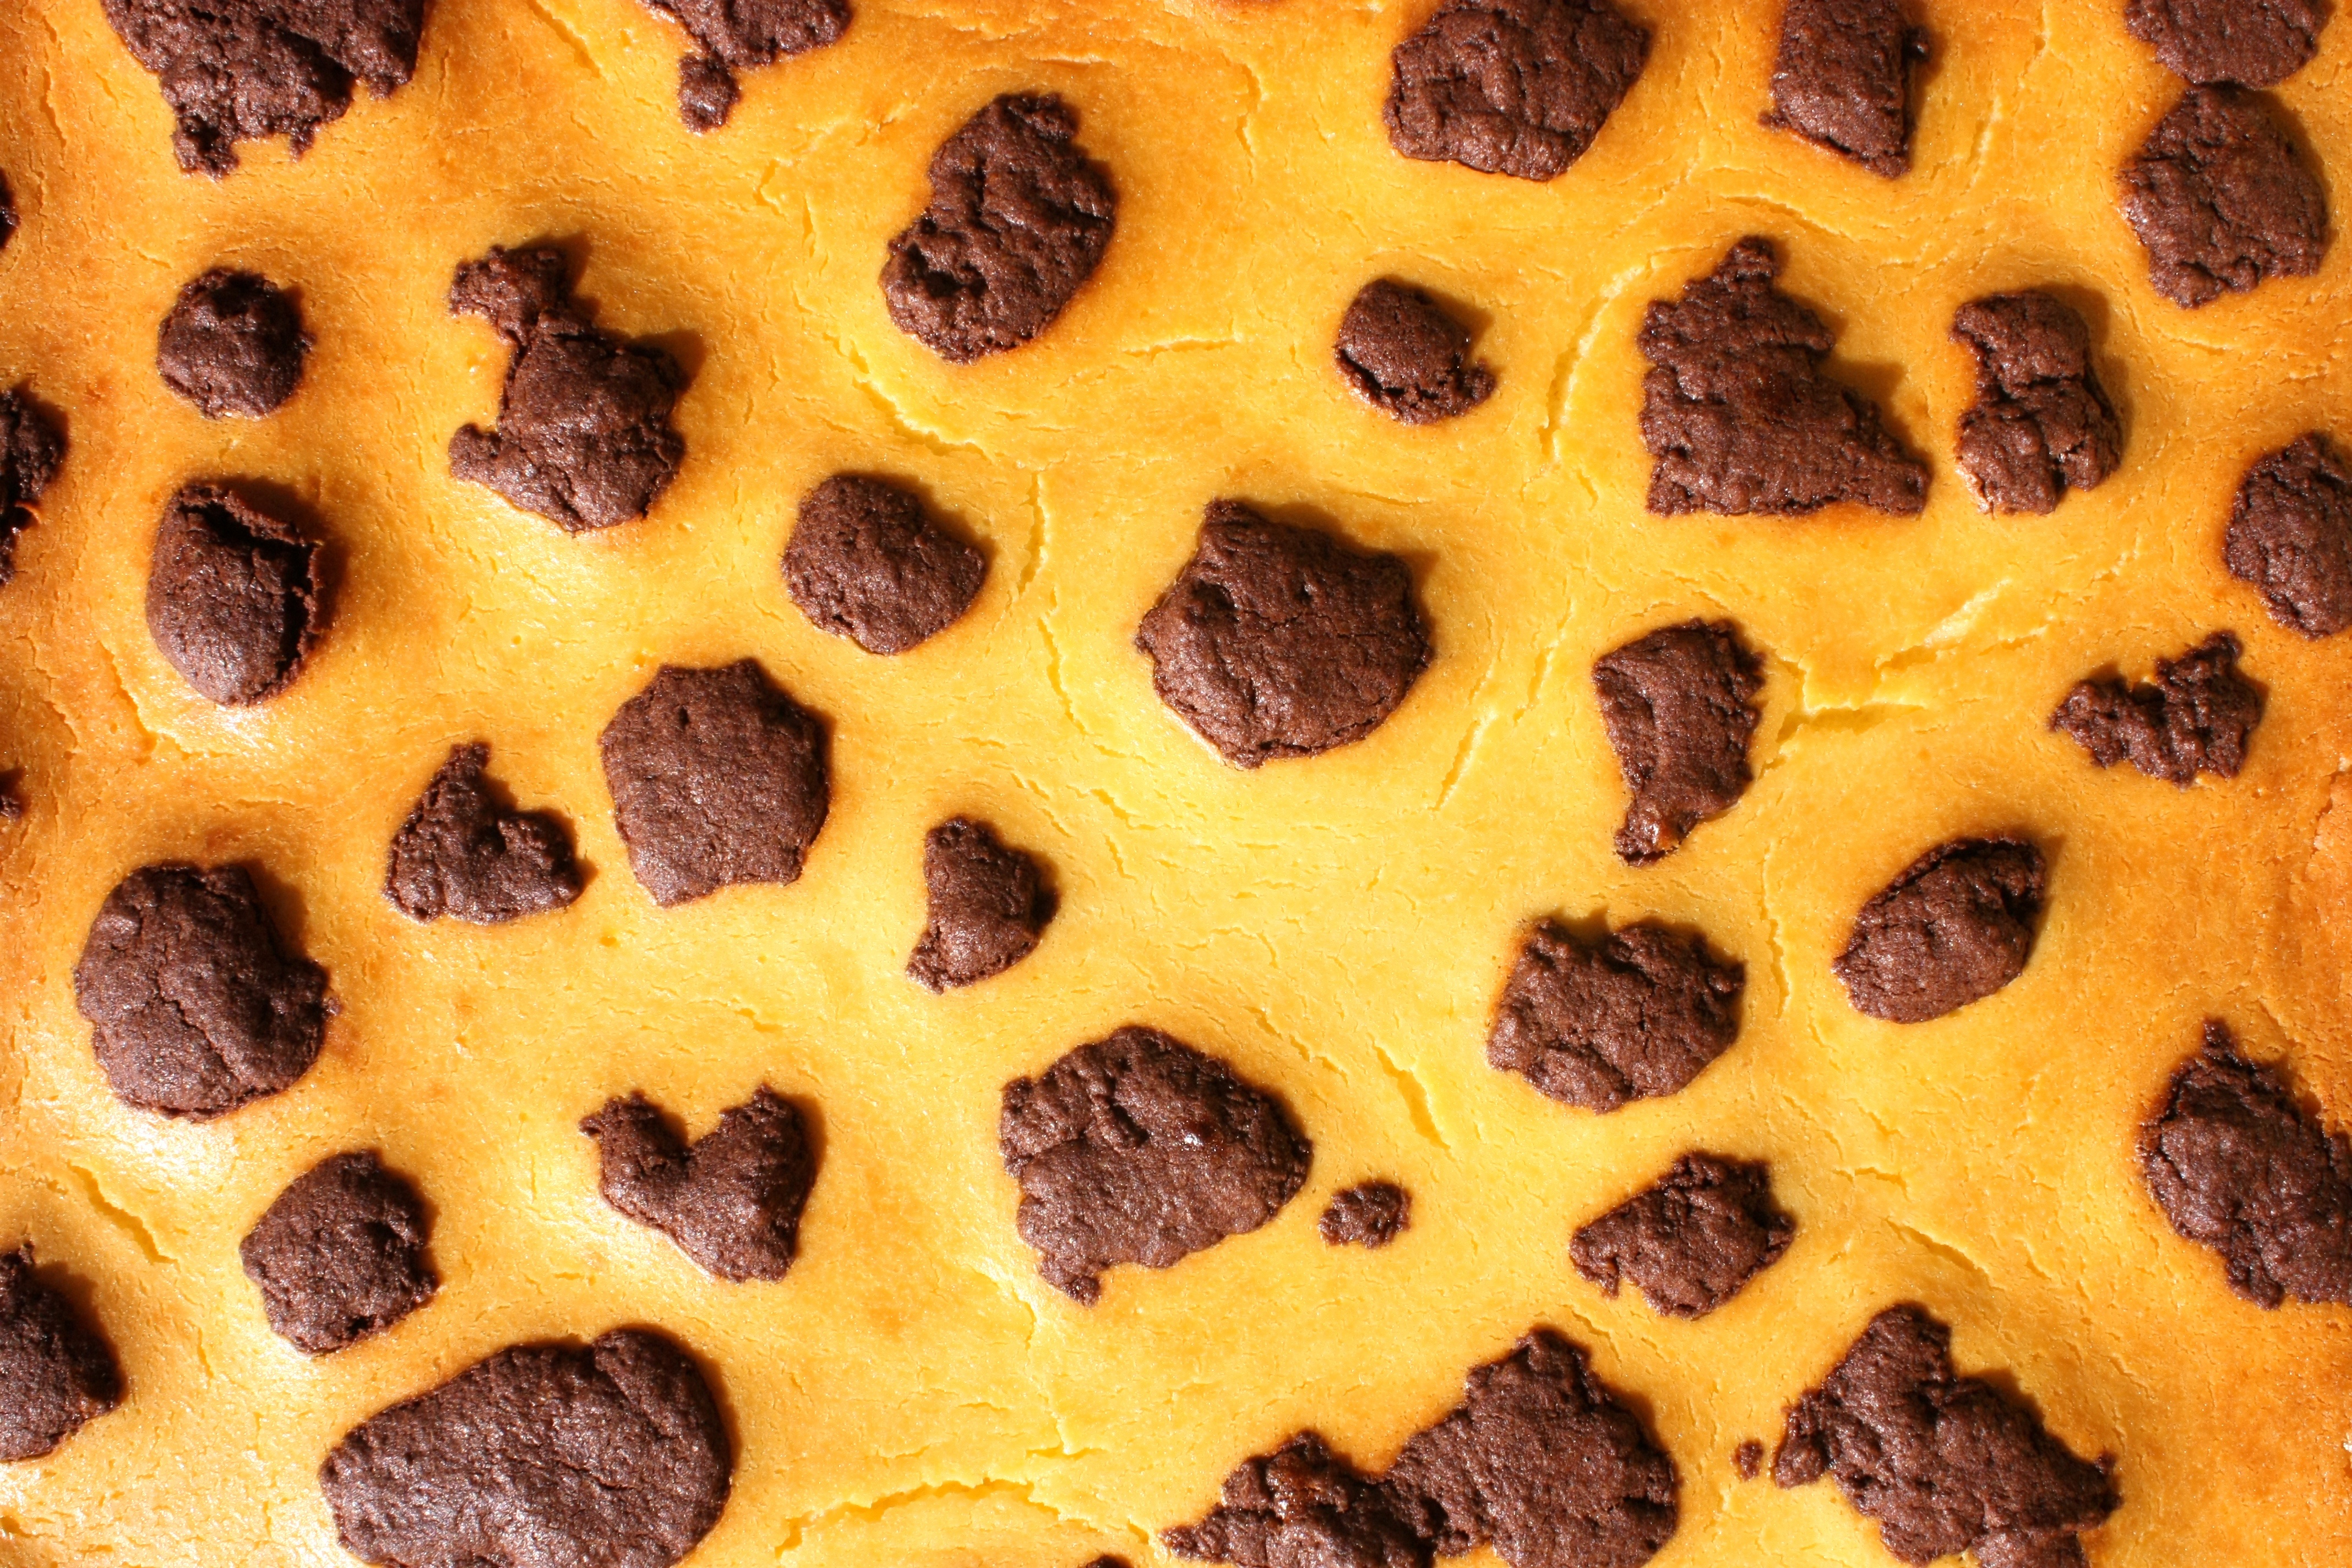
dish, food, produce, dessert, cuisine, baked goods, fruit cake